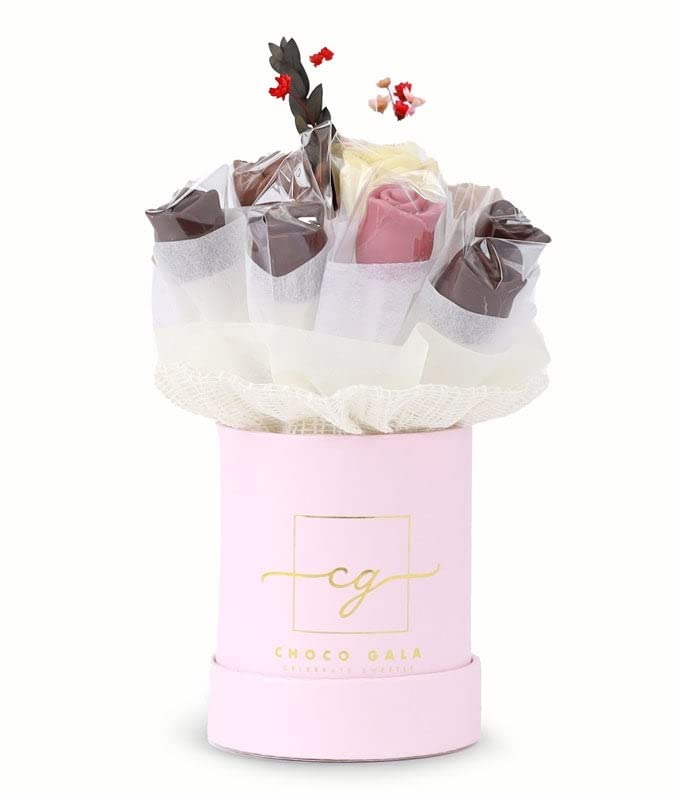
Item Name: From You Flowers - Dark Chocolate Rose Bouquet - Pink for Birthday, Anniversary, Get Well, Congratulations, Thank You, All Occasions
Bullet Point 1: Includes: 12 Signature Chocolate Roses + Sprig of Preserved Flowers + Pink Gift Container + Window Bag
Bullet Point 2: For maximum freshness, all orders are delivered directly to your recipient's doorstep. Arrival date can be confirmed during checkout.
Bullet Point 3: Packed to order gift delivery. Packaged in a gift box.
Bullet Point 4: Send Happiness. Let us help you send happiness to loved ones with our extensive gifting selections.
Bullet Point 5: To include a personalized message, check the box labeled 'This is a gift' in your cart or at checkout.
Product Description: Perfect to celebrate any occasion, this beautiful arrangement of chocolate roses makes for an unforgettable gift. Express your love for a partner, a friend, or a family member with this bouquet of one dozen Callebaut Belgian chocolate roses, in a selection of assorted flavors and rich dark chocolate. Arranged in an elegant gift box with sprigs of preserved flowers, your recipient is sure to love.Allergen Alert: Products may contain traces of milk, peanuts, tree nuts, coconut, and gluten. Includes: &bull; 12 Signature Chocolate Roses &bull; Sprig of Preserved Flowers &bull; Pink Gift Container &bull; Window Bag &bull; Personalized Card Message
Value: 1.0
Unit: Count

Price: 94.97